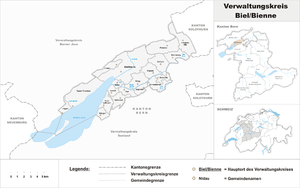
L'arrondissement administratif de Bienne, appelé Verwaltungskreis Biel/Bienne en allemand, est un des 10 arrondissements administratifs du canton de Berne, en Suisse.